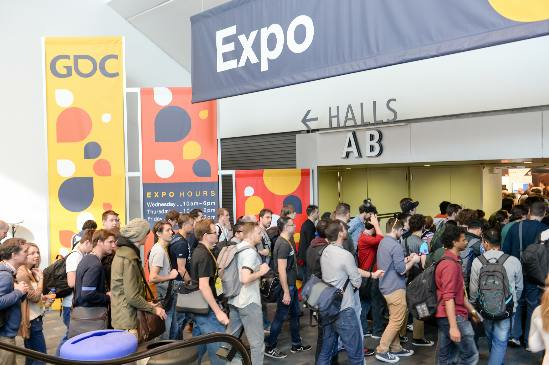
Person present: Yes